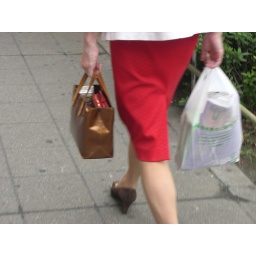
lady in red dress